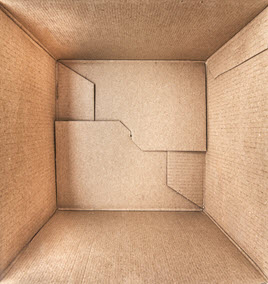
Label: cardboard